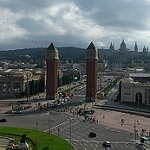
Label: buildings